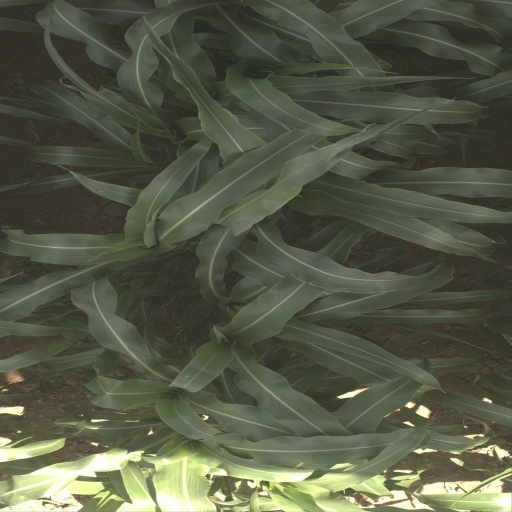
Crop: sorghum